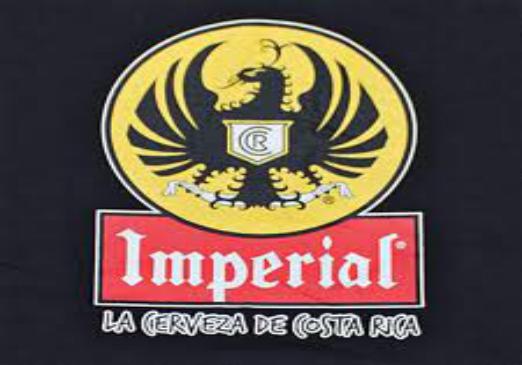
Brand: Imperial
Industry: Clothes